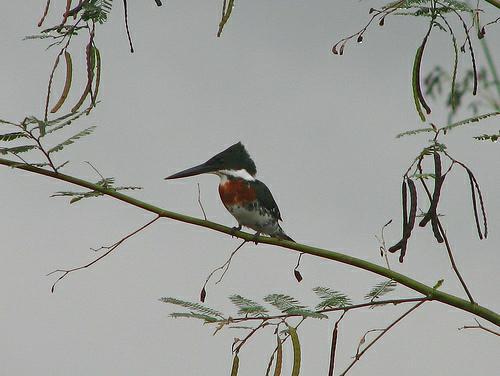
A photo of a green kingfisher